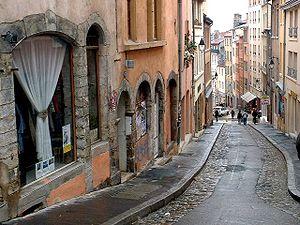
La Croix-Rousse est une colline de la ville de Lyon, et le nom du quartier qui s'y trouve. Le plateau de la colline, qui culmine à 254 mètres, est situé dans le 4ᵉ arrondissement, et ses pentes sont en partie dans le 1ᵉʳ arrondissement.
Les pentes de la Croix-Rousse forment un des deux quartiers situés sur la colline de la Croix-Rousse, et sont à cheval entre les 1ᵉʳ et 4ᵉ arrondissements de Lyon.
Cet article concerne une liste des quartiers de Lyon, bien qu'il soit parfois difficile d'en circonscrire géographiquement le pourtour. On peut discerner les quartiers historiques bien définis, les quartiers qui ont perdu de l'importance au fil des années et les nouveaux quartiers qui se sont édifiés à la périphérie de la ville pour accueillir une population de plus en plus urbanisée.
L'Œil au beurre noir est un roman inédit de Pierre Molaine publié en 2011 aux éditions des Traboules.
La Révolte à deux sous est un roman de l'écrivain Bernard Clavel paru aux éditions Albin Michel en 1992.